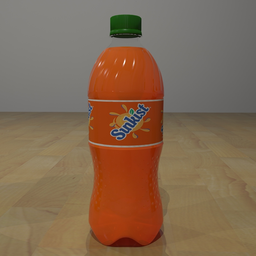
Label: bottles